Visa policy of Syria

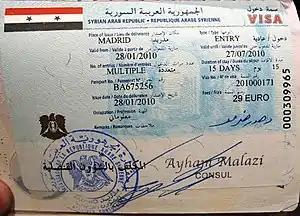
Syrian visa in 2010

The Syrian transitional government imposes entry visa fees (visa on arrival or e-visa) on its visitors based on a "principle of reciprocity" – as of March 2025 it is still unclear to whom it applies – meanwhile Israeli citizens are banned from entering or transiting through the country, Iranian citizens are required to obtain a prior authorization, and Lebanese citizens who do not hold a valid residence permit in another country or do not have at least one family member who is a Syrian citizen are required to obtain a prior visa (obtainable at any port of entry).